Sooner or Later (Madonna song)

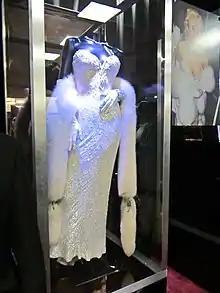
The white dress worn at the 1991 Academy Awards by Madonna

On the 1990 Blond Ambition World Tour, Madonna performed "Sooner or Later" atop of a piano, as a chanteuse in a cabaret. The wardrobe for the performance consisted of a green and white couture corset, with conical bra cups, beaded fringing and striped sequined embroidery, designed by Jean Paul Gaultier, underneath a long black robe. On his review of the concert, Richard Harrington from "The Washington Post", opined Madonna "acquitted herself quite well on 'Sooner or Later'". Two different performances were taped and released on video, the "Blond Ambition Japan Tour 90", taped in Yokohama, Japan, on April 27, 1990, and the "Blond Ambition World Tour Live", taped in Nice, France, on August 5, 1990.